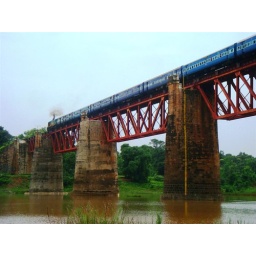
2853 Durg-Bhopal Amarkantak Express picks-up speed as KATNI WDM 3A # 16011 notches up over Tawa river bridge